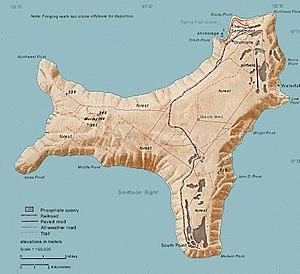
L'histoire philatélique et postale de Christmas, île de l'océan Indien, est liée à sa situation économique originelle jusqu'en 1993. Principalement dirigée par des producteurs de phosphate, l'île est postalement rattachée aux Établissements des détroits de 1901 à 1942, puis à Singapour de 1946 à 1958. Malgré son rattachement à l'Australie en 1958, l'île se trouve alors indépendante postalement et philatéliquement jusqu'en 1993 quand Australia Post devient l'opérateur postal de l'île.